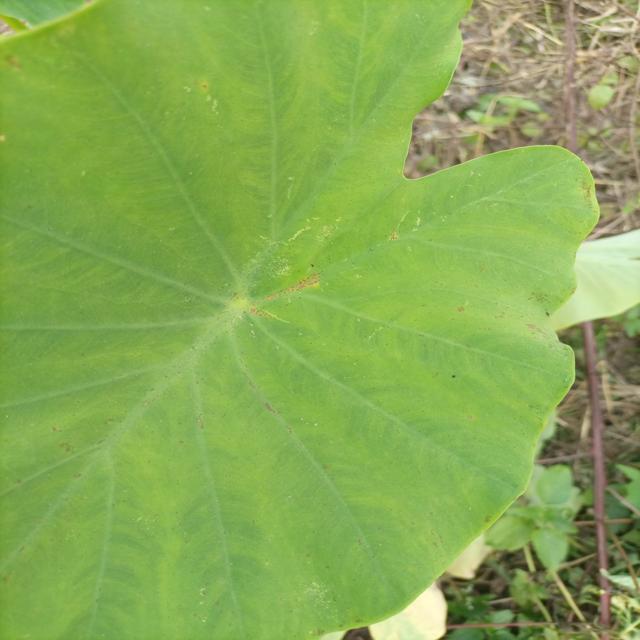
Label: Healthy